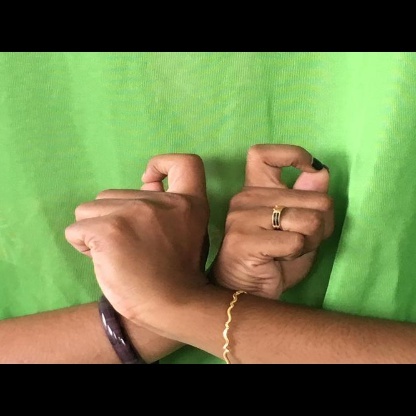
Mudra: Berunda